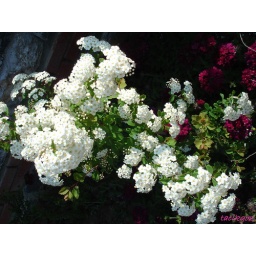
Preparation of red and white flowers in composition .